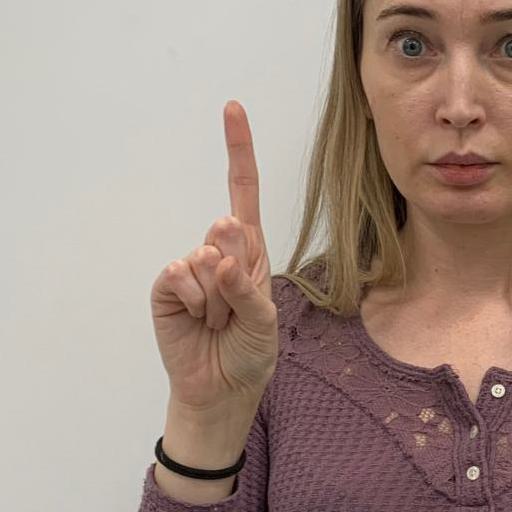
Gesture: one